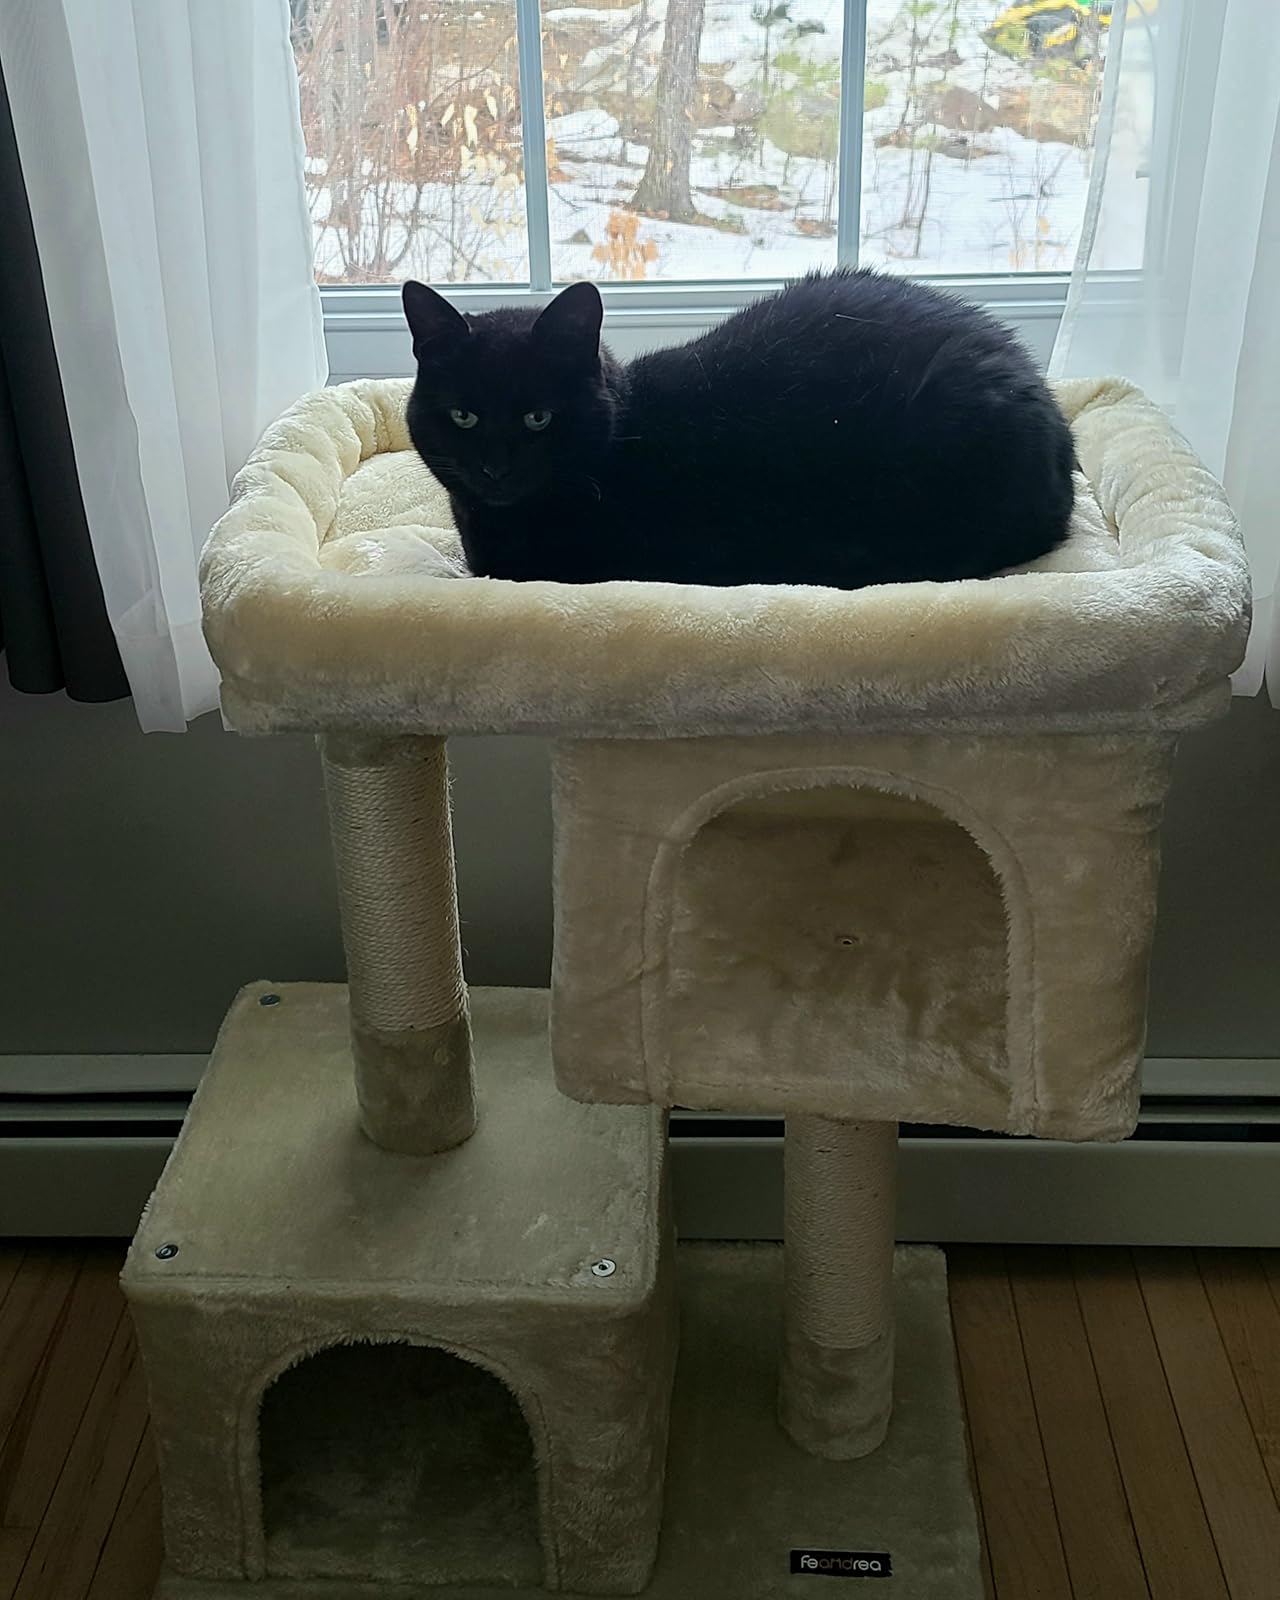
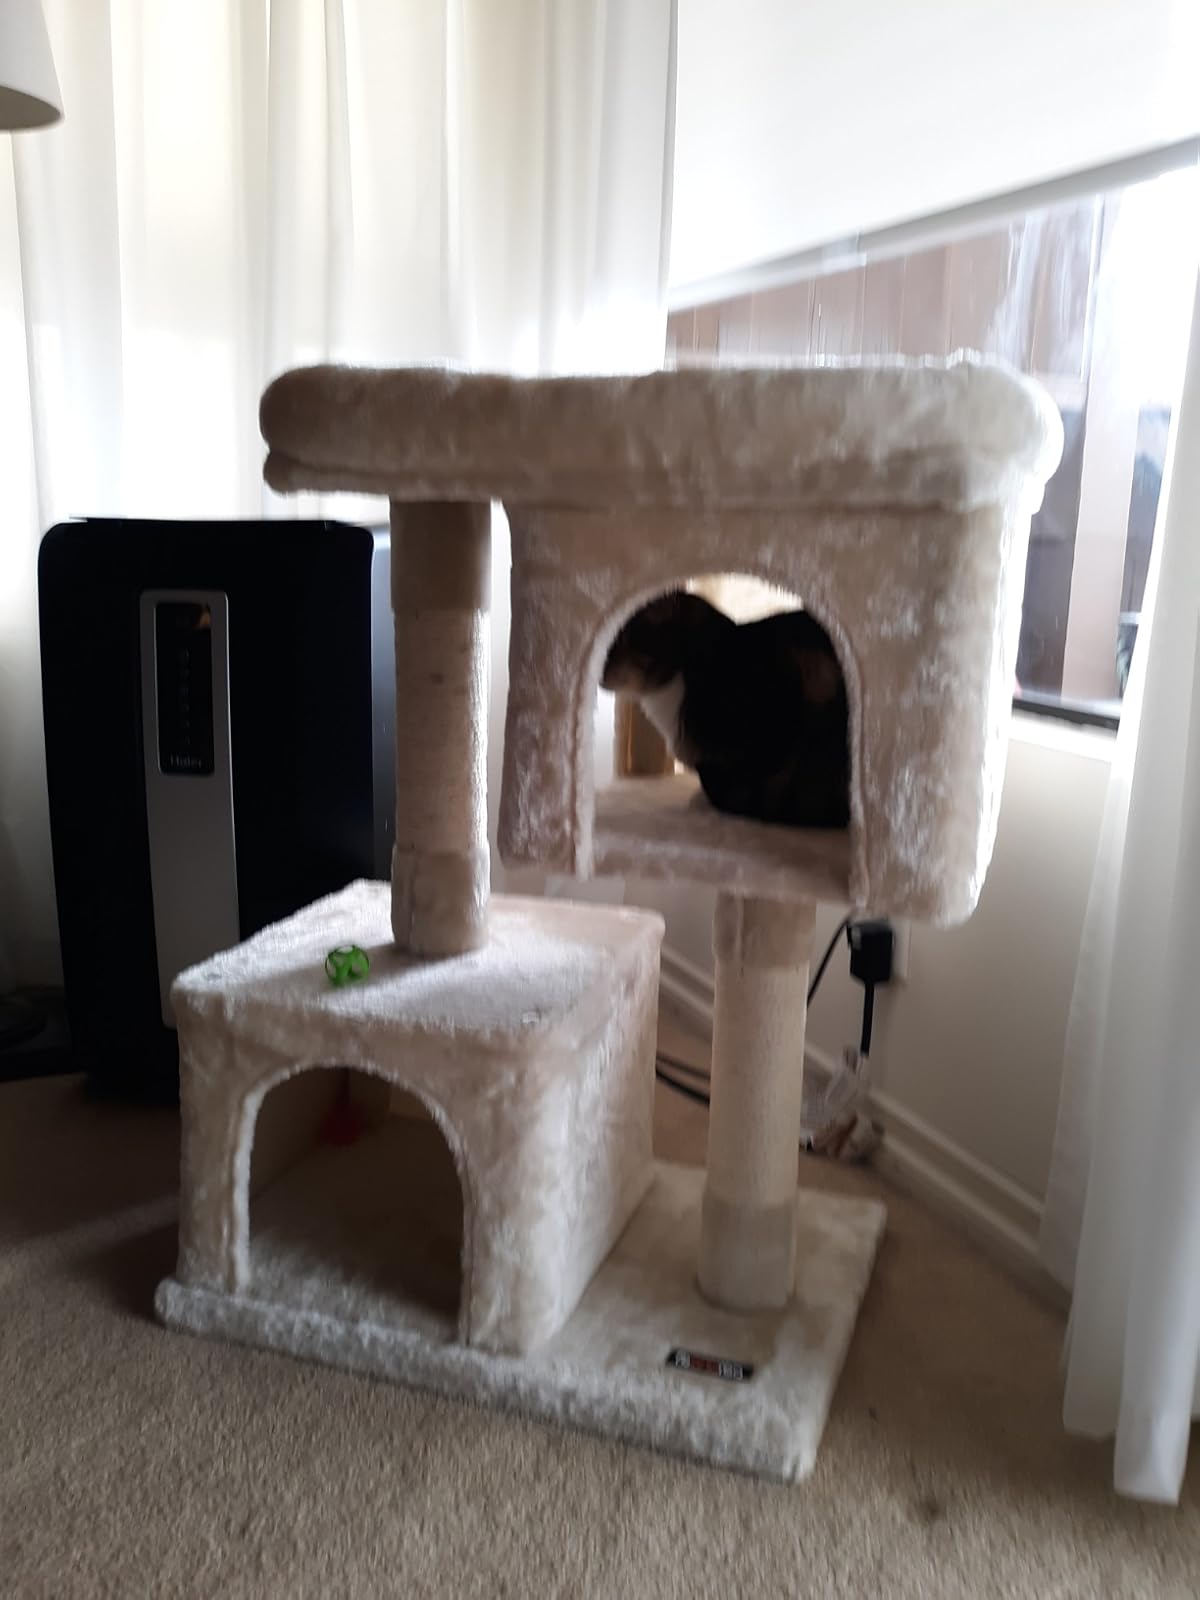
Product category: items_cat tree
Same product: yes